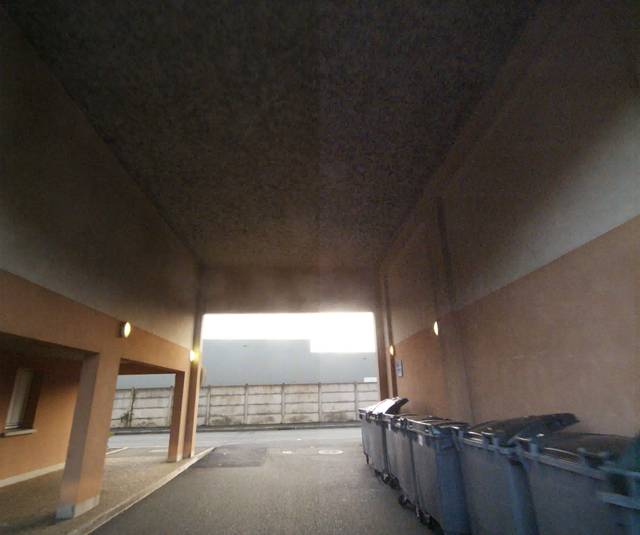
Region: France
Coordinates: 48.001, 0.1772